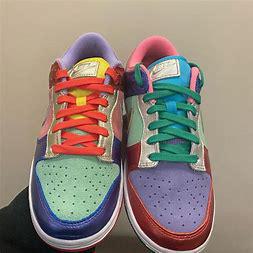
Brand: Nike
Model: kg Nike Dunk